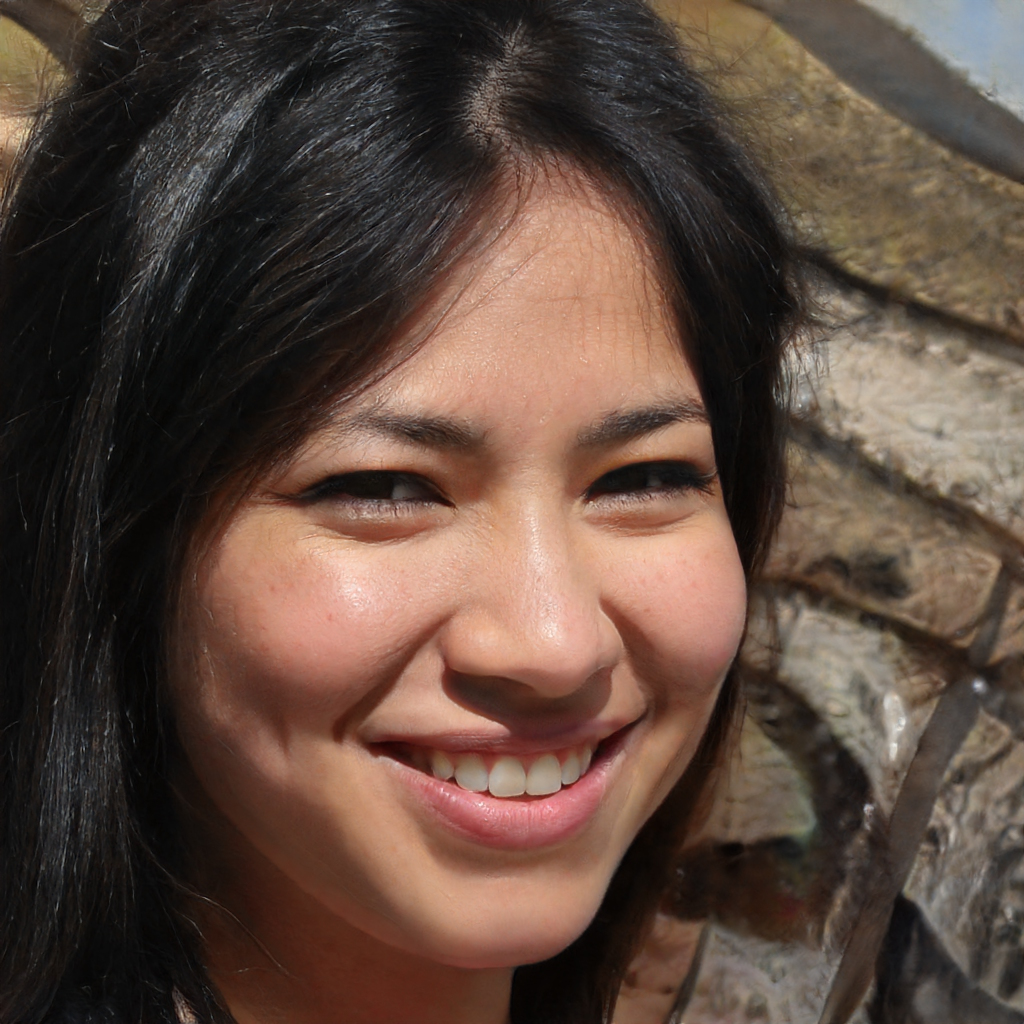
Gender: Female